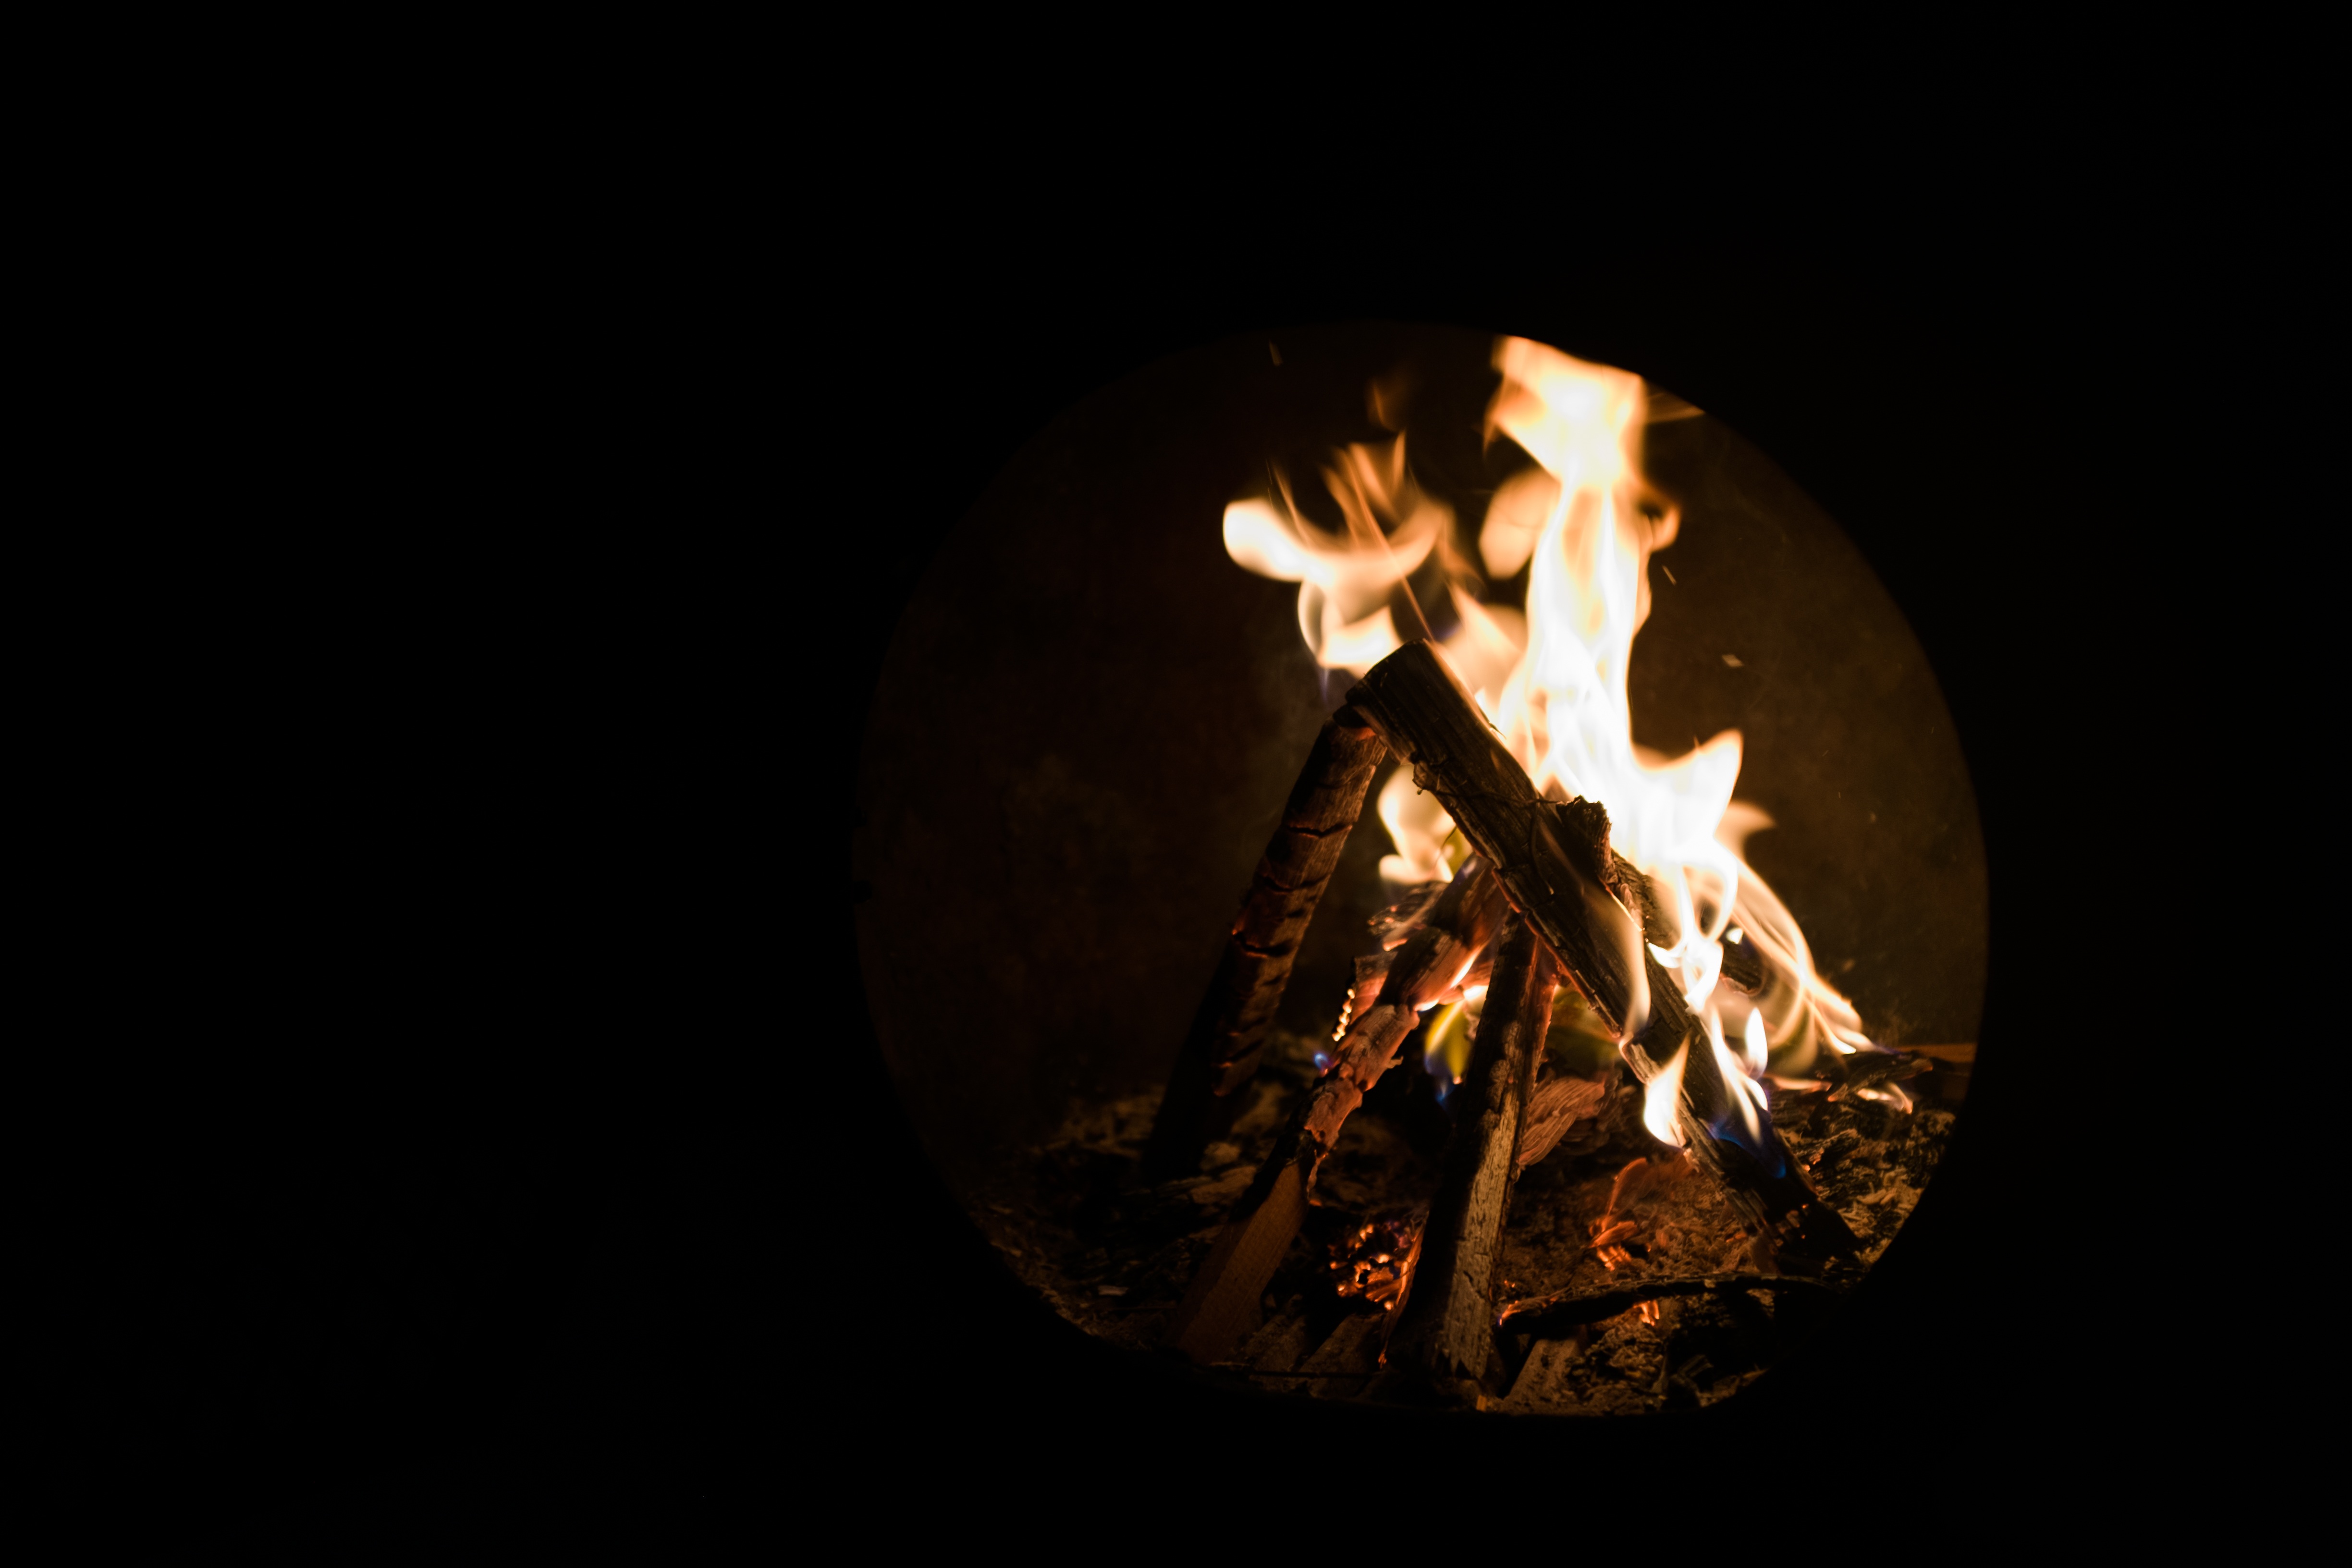
light, sparkler, flame, fire, darkness, lighting